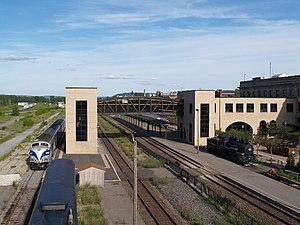
La gare d'Utica est une gare ferroviaire des États-Unis située à Utica dans l'État de New York ; elle est desservie par plusieurs lignes d'Amtrak.